Seven Hearths

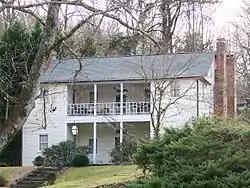

Seven Hearths is a historic plantation house located near Tryon, Polk County, North Carolina. It was built about 1800 for Marvel (Marville) Mills - assumed built by his father Major William Mills, and is a two-story, five-bay, Federal style frame dwelling. It has exterior gable end double shouldered chimneys and flanking one bay wide, one bay deep projections.